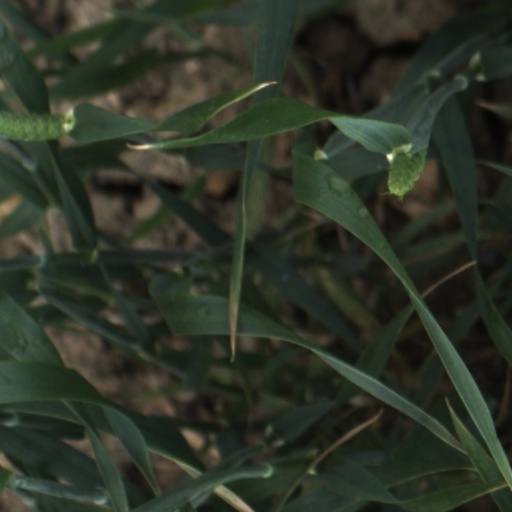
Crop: wheat